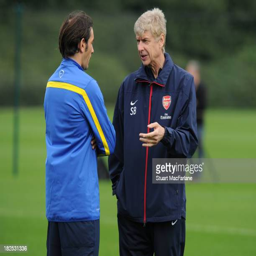
football players during a training session